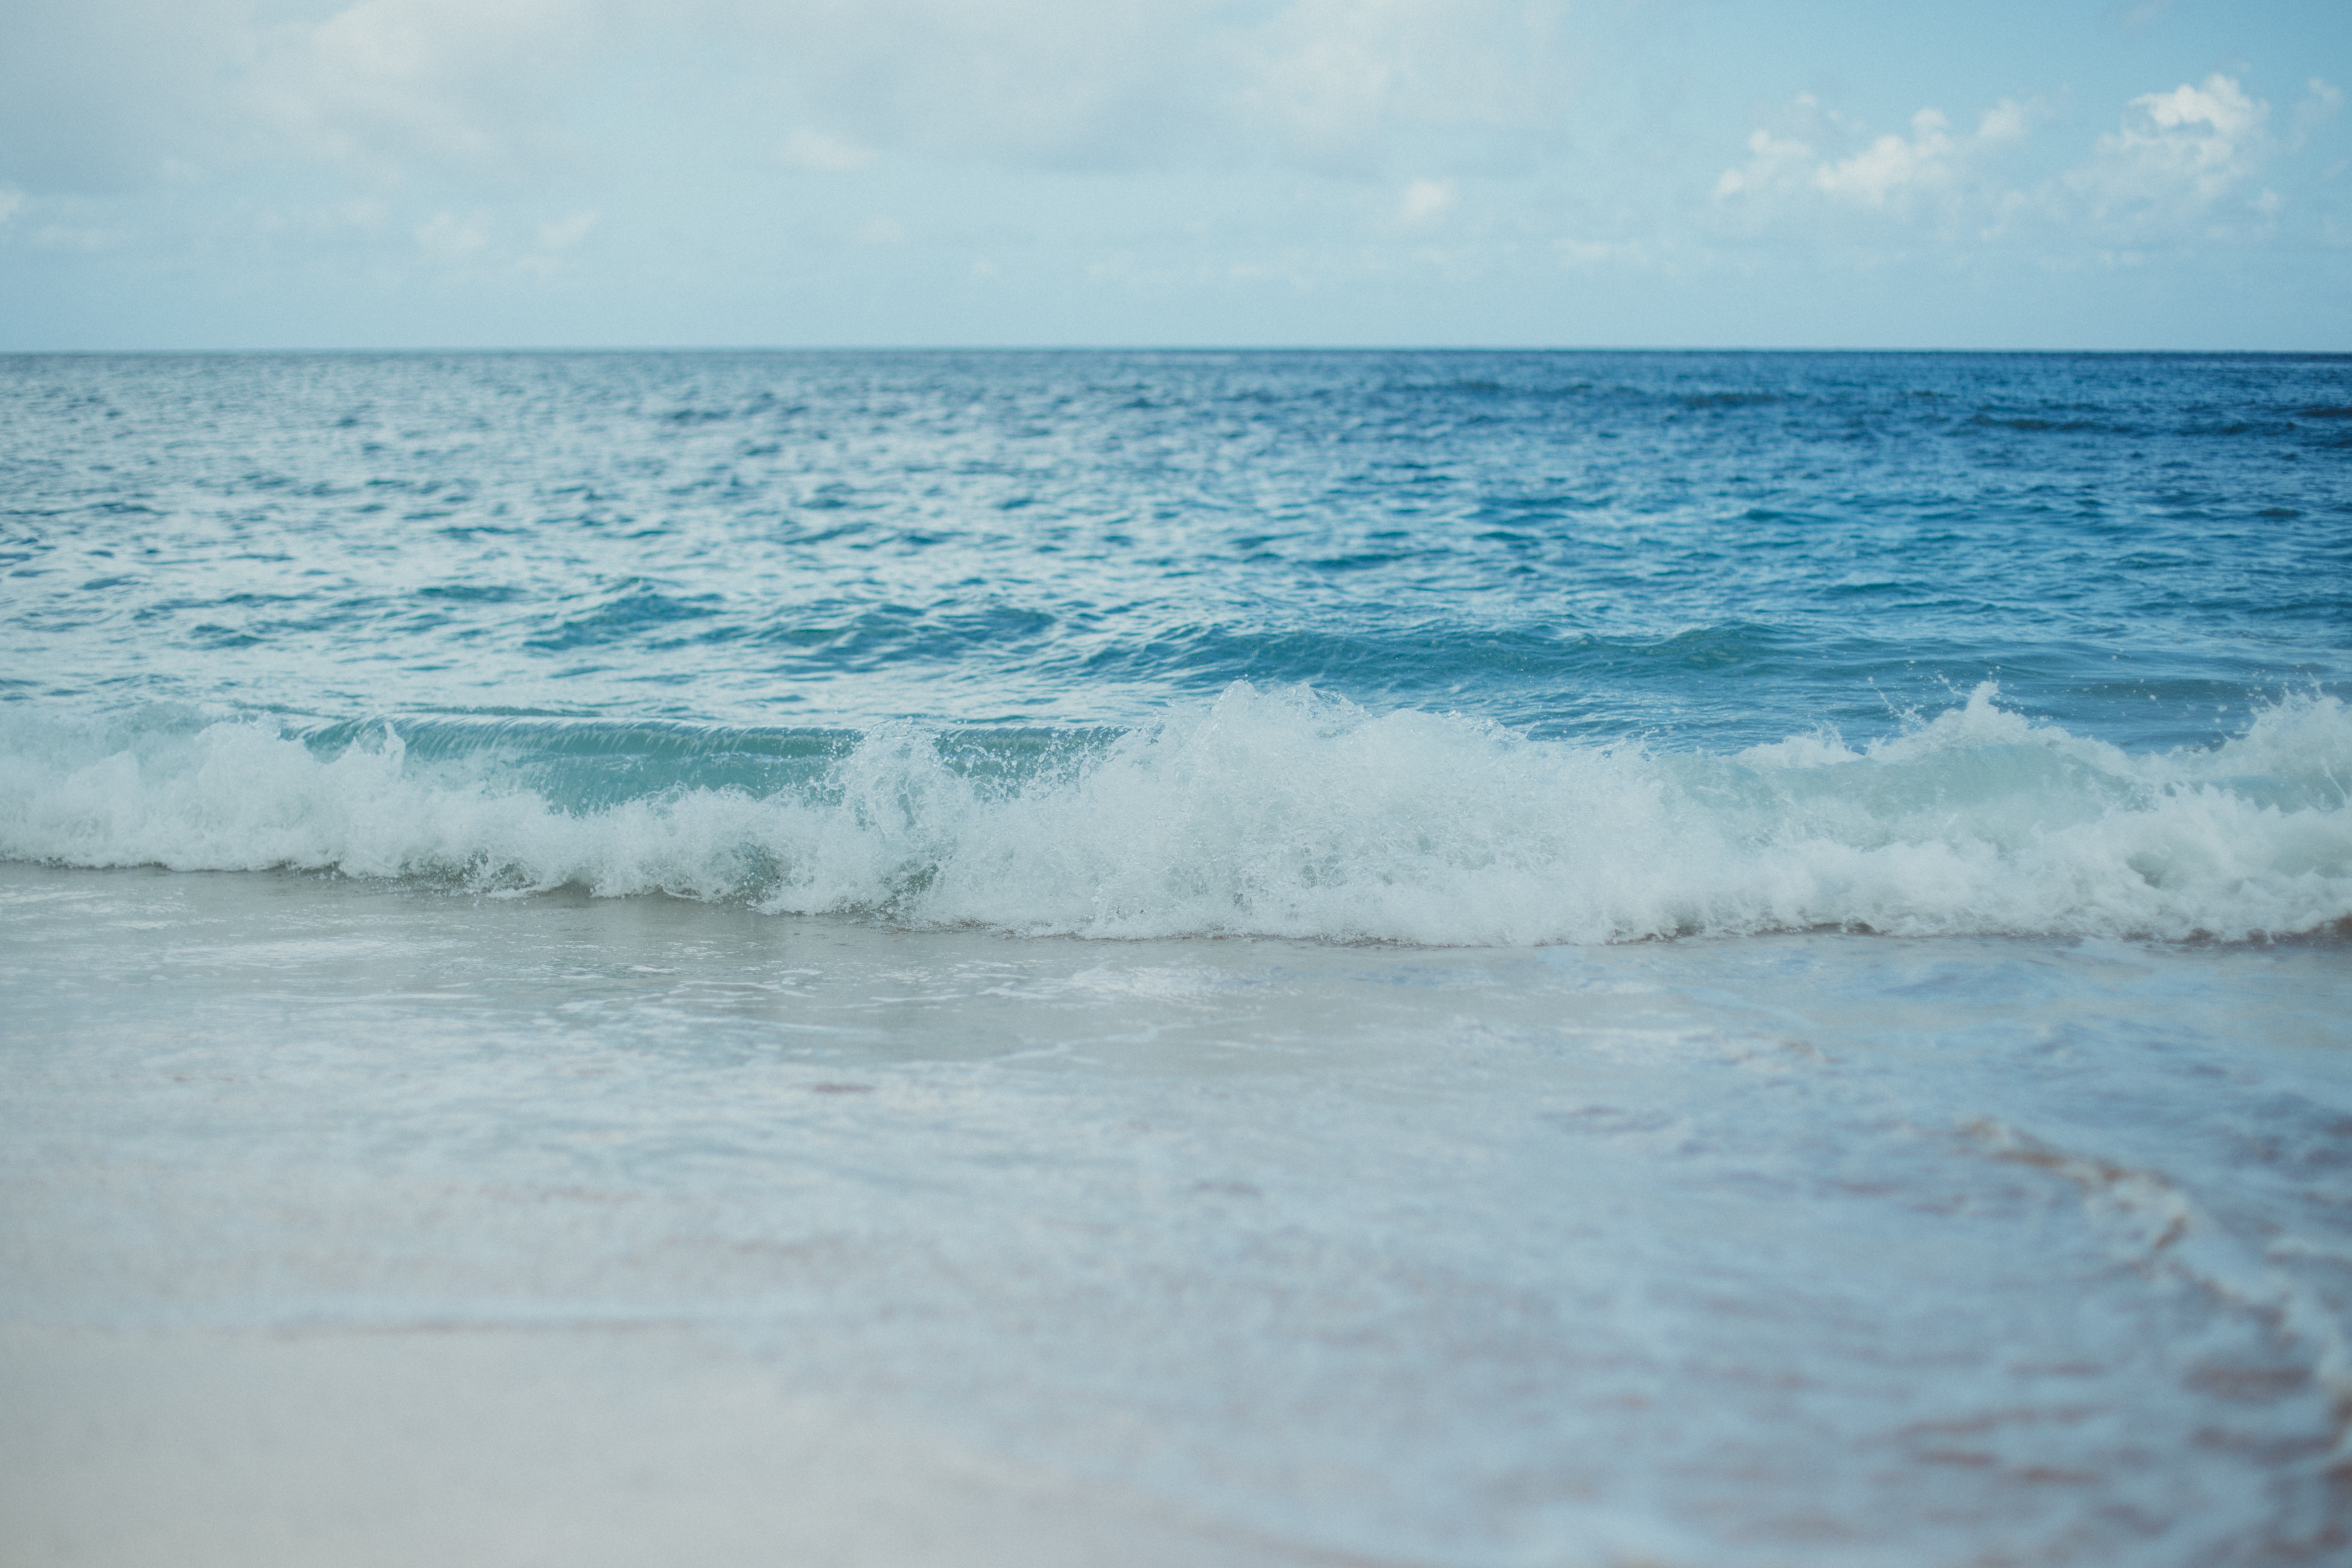
beach, sea, coast, water, nature, sand, ocean, horizon, liquid, cloud, shore, wave, ripple, clear, splash, clean, blue, body of water, surface, pacific, pure, breakwater, shorebreak, wind wave